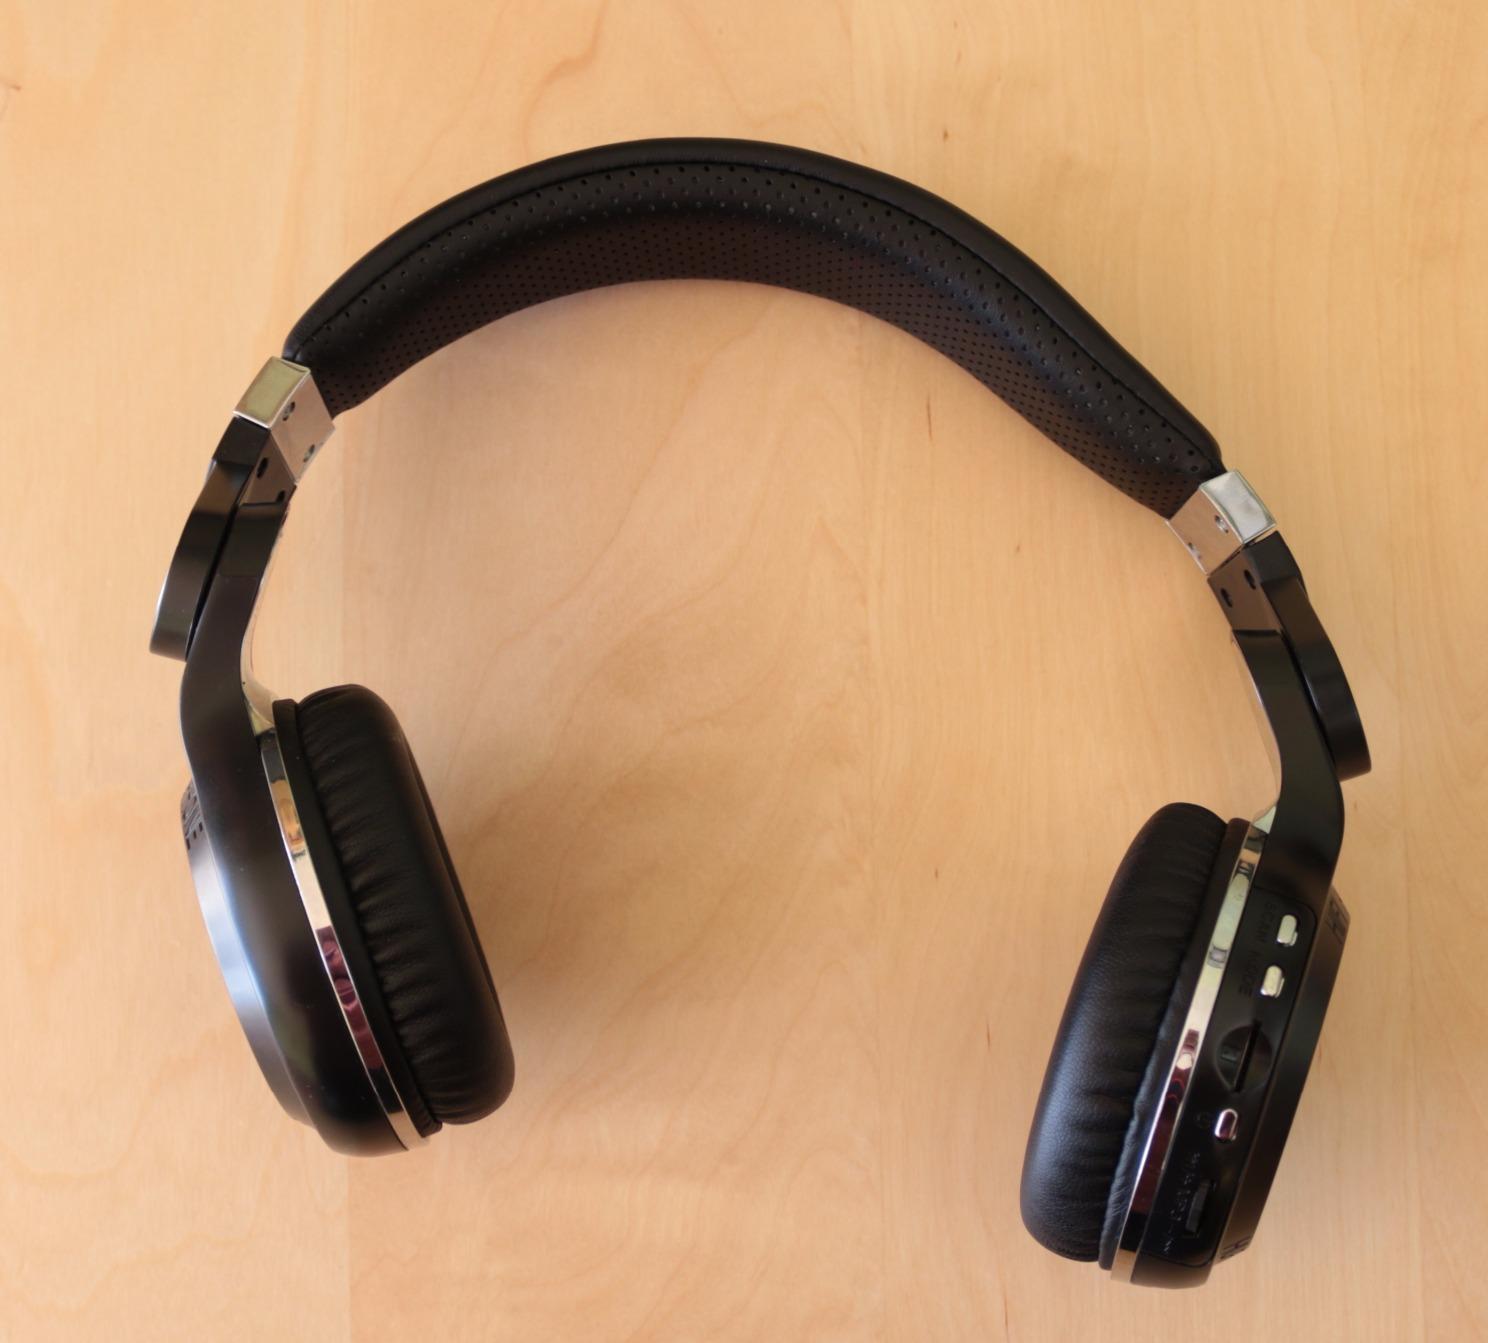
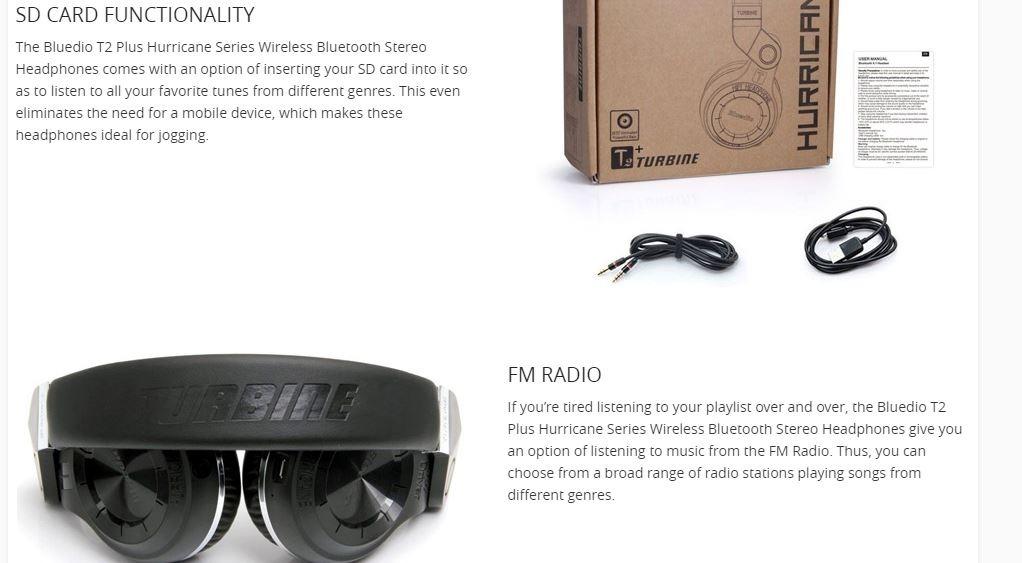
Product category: headphones
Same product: no